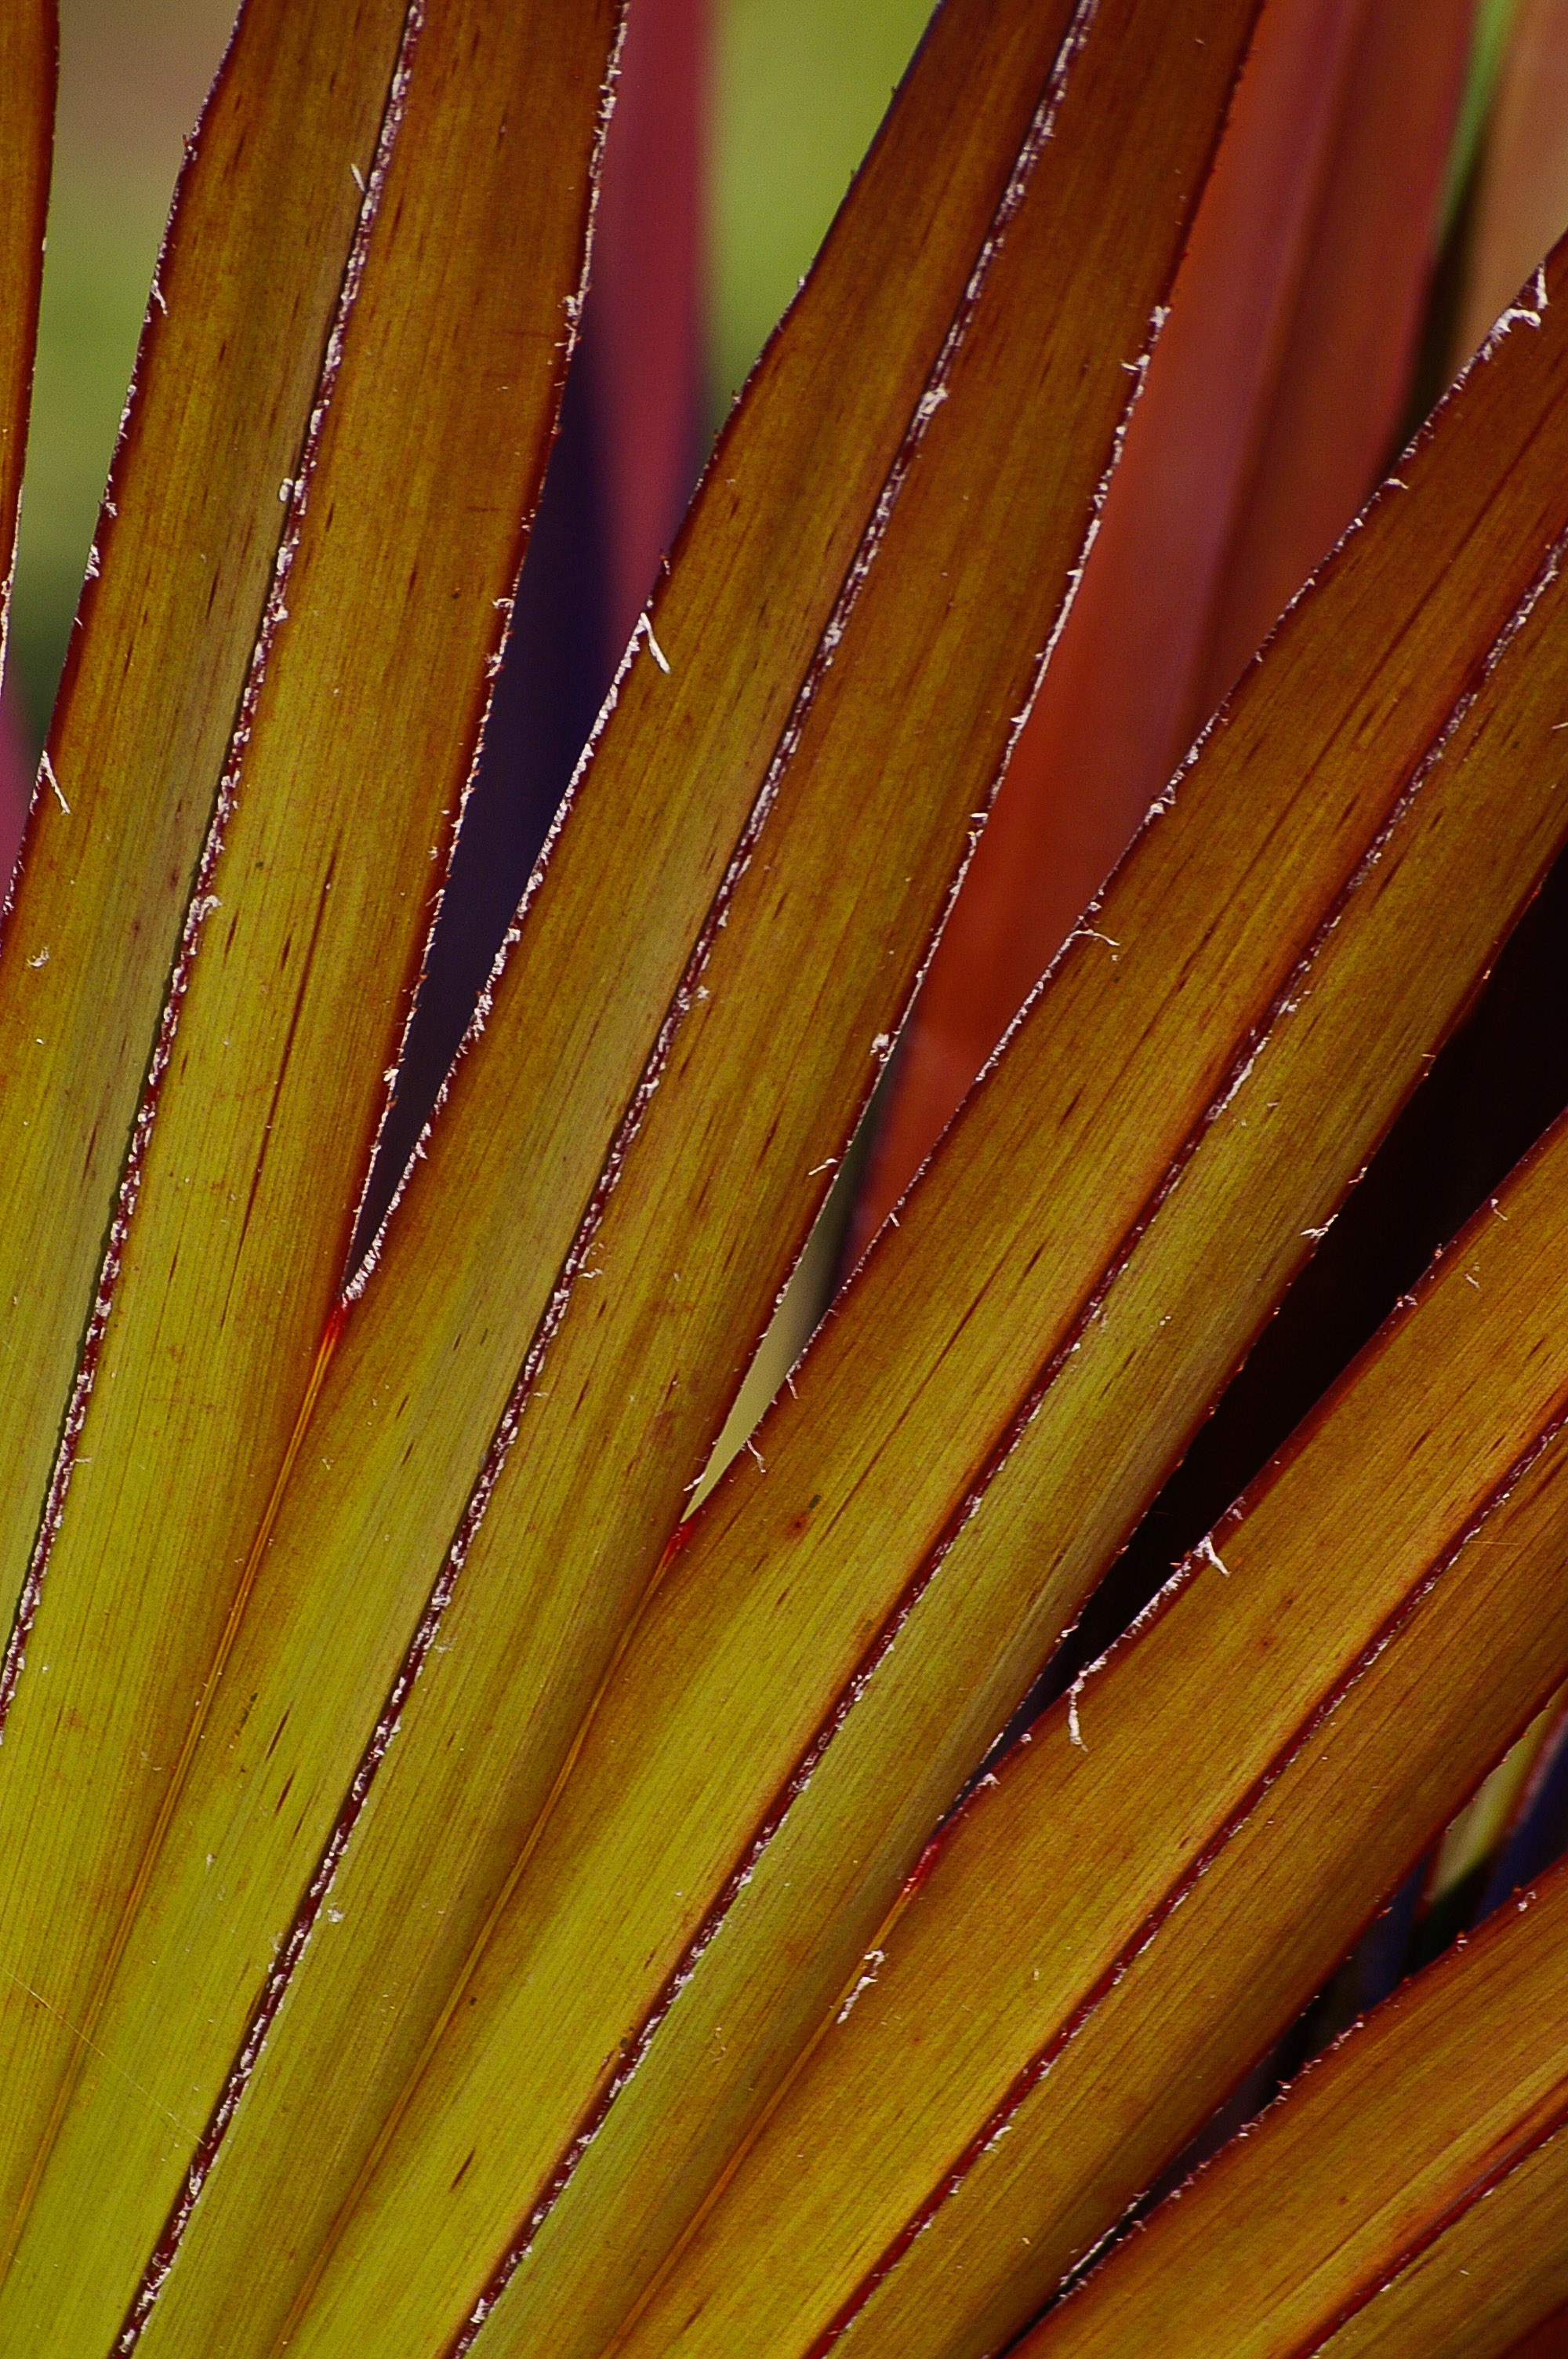
plant, wood, leaf, flower, petal, pattern, line, green, red, palm, color, yellow, frond, close up, macro photography, grass family, plant stem, latan palm